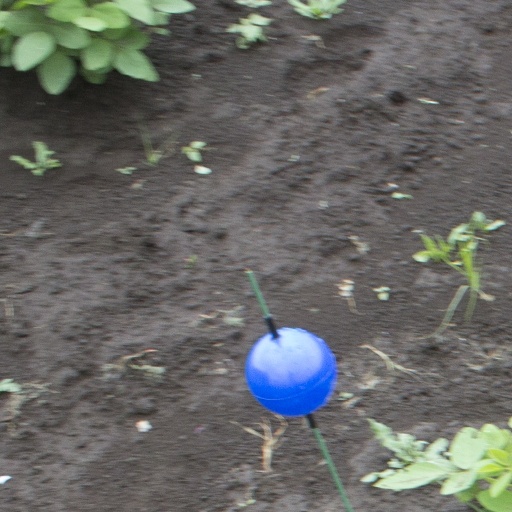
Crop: soybean